Black wheatear

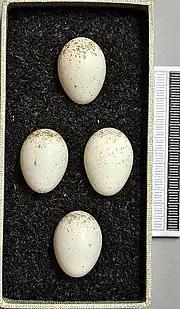
Eggs, Collection Museum Wiesbaden

It breeds on cliffs and rocky slopes in western north Africa and Iberia. It no longer breeds in southern France. It is largely resident and nests in crevices in rocks laying 3-6 eggs.